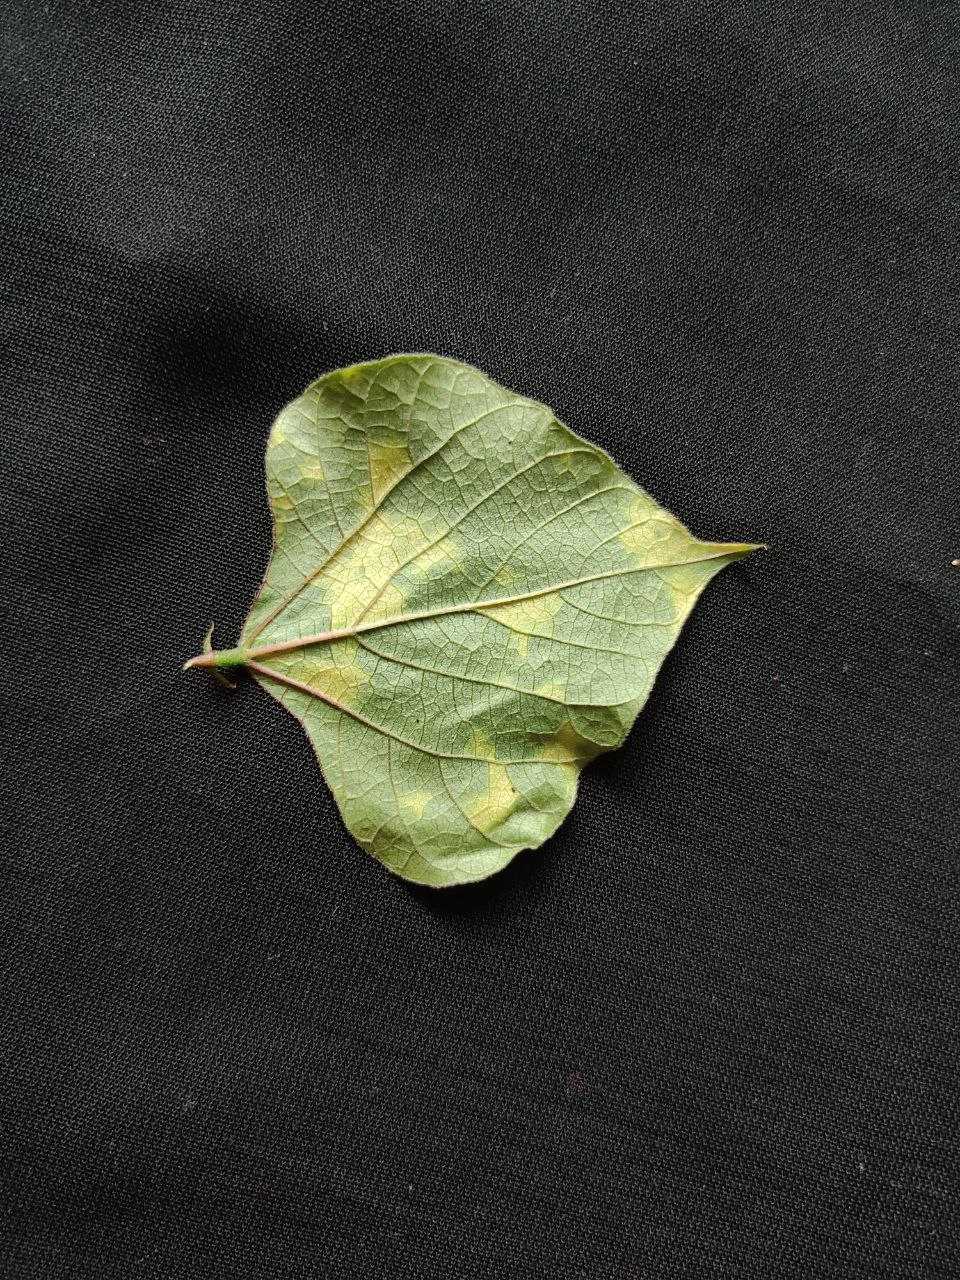
Crop: bean
Leaf condition: Mosaic Virus